Agastya

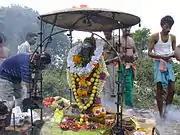
Reverence at the Agastya shrine atop the peak of Agastya mala, with garlands of fruits and flowers.

Agastya, in Tamil Hindu traditions, is considered as the first and foremost Siddhar (Tamil: "cittar", Sanskrit: "siddha"). A "siddhar" is derived from the Sanskrit verbal root "sidh" which means "to accomplish or succeed". As the first "Siddhar", Agastya is deemed as the first master, accomplished, the sage who perfected his knowledge of the natural and spiritual worlds. This Tamil concept has parallels to Tibetan "mahasiddhas", Sri Lankan Buddhist, and Nath Hindu yogi traditions of north India.